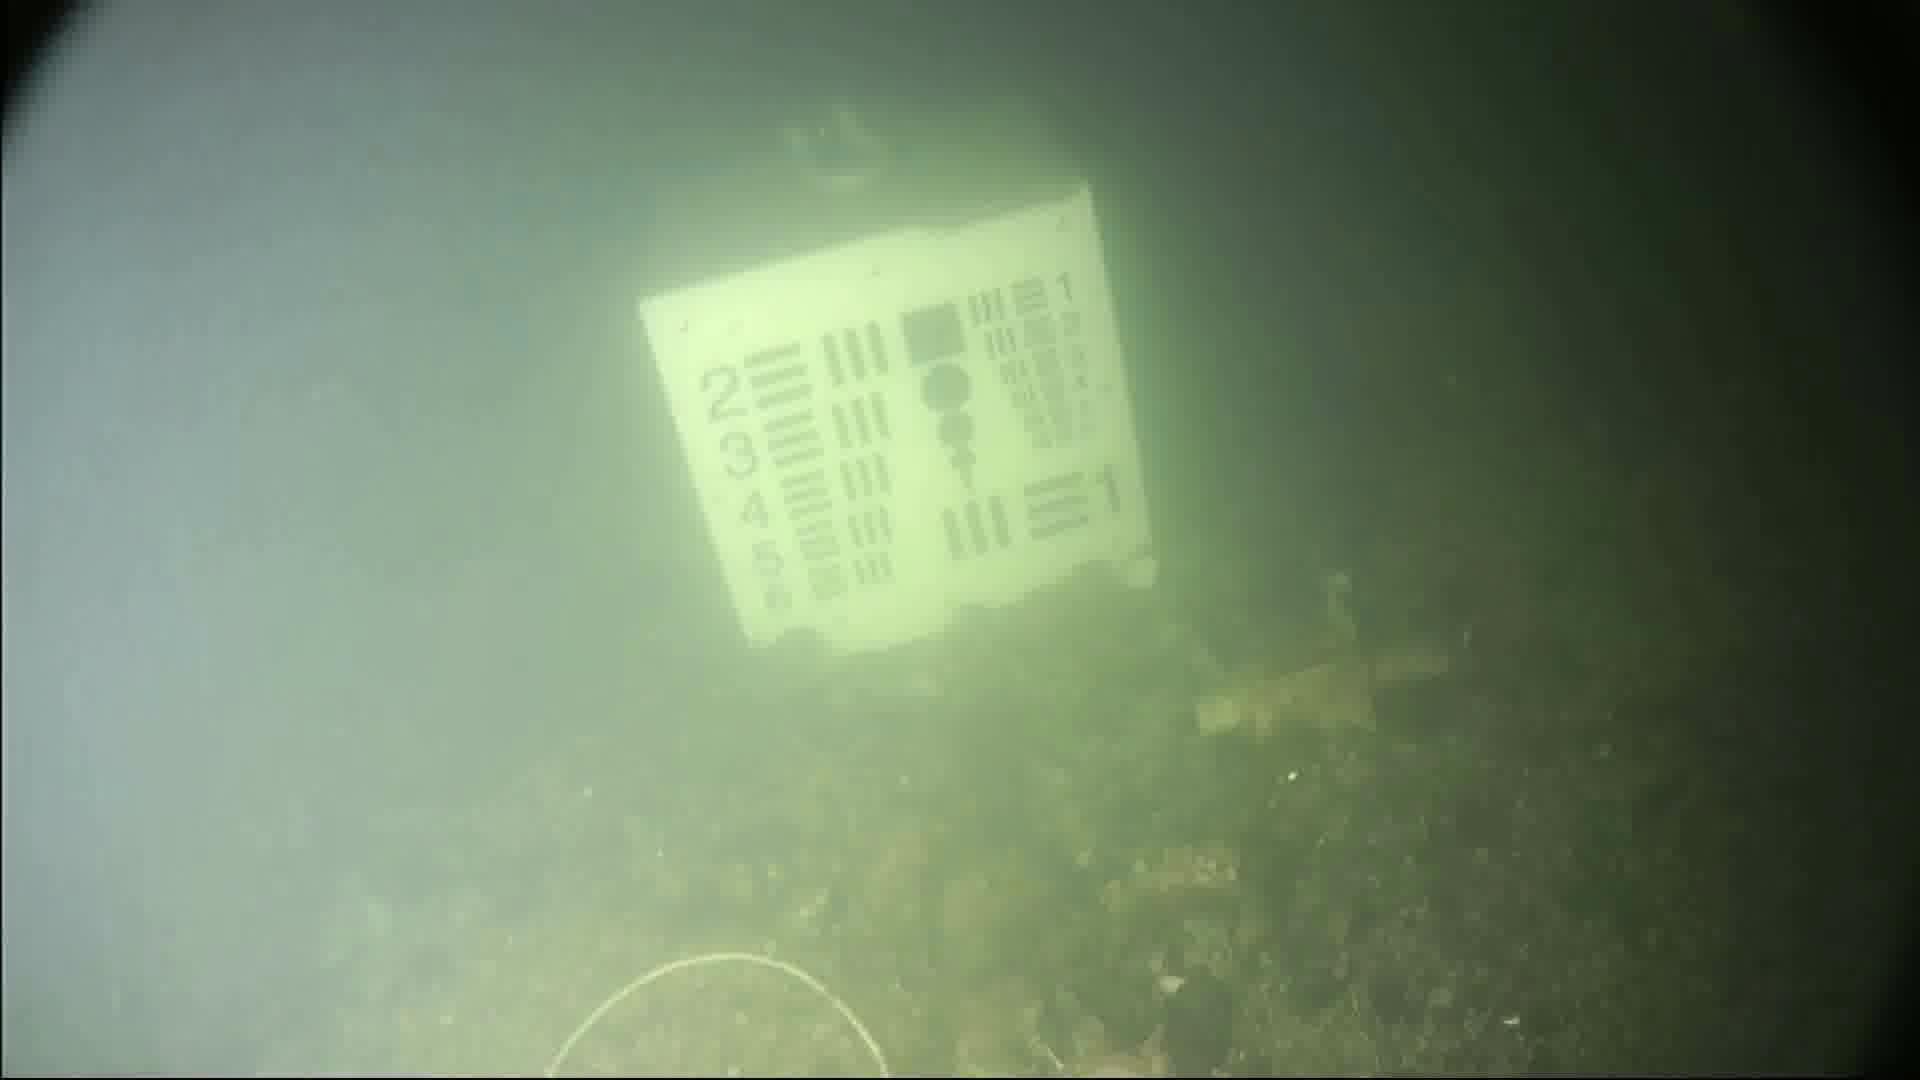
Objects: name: crab